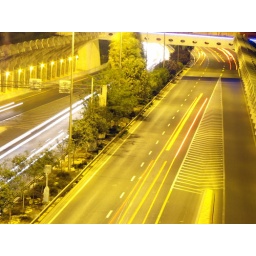
Night shots from a bridge over Begin North highway, at the Ben Gurion quarter and on Ben Zvi road